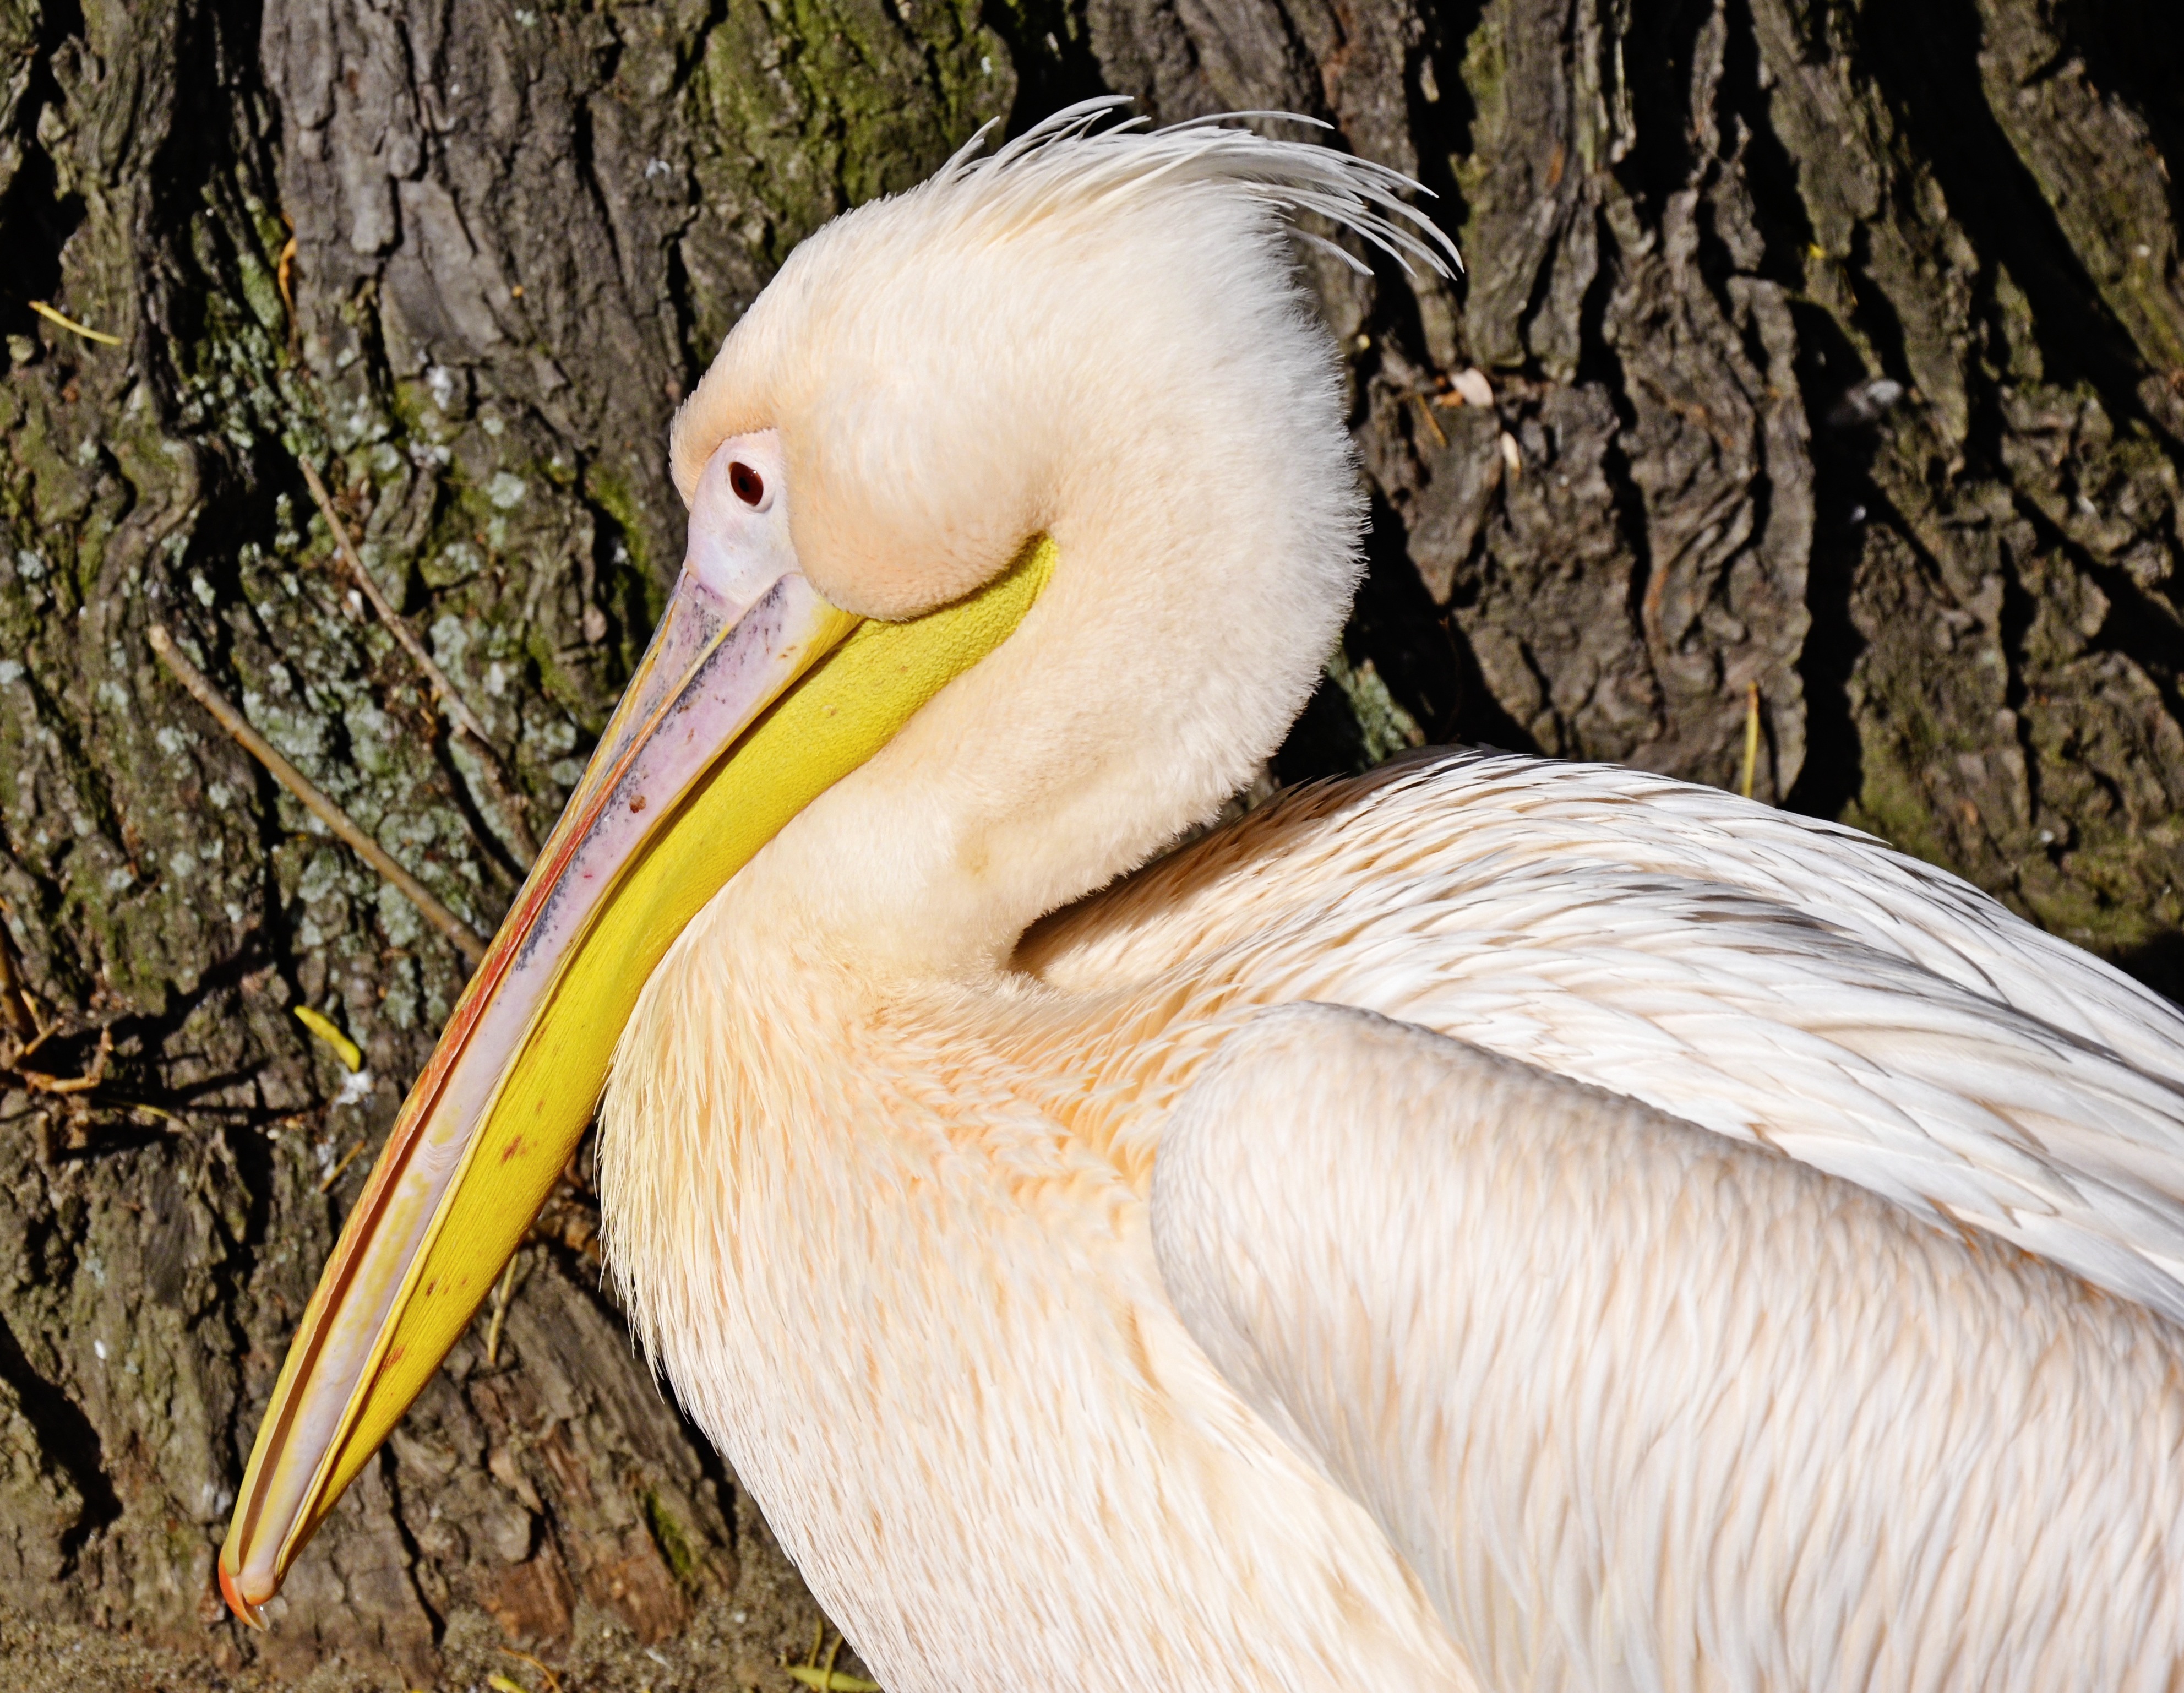
water, nature, bird, wing, animal, pelican, seabird, wildlife, beak, sitting, pink, feather, fauna, plumage, vertebrate, bill, exotic, pelikan, water bird, animal world, wildlife photography, spring dress, pelecaniformes, big bird, pelecanus onocrotalus, white pelican